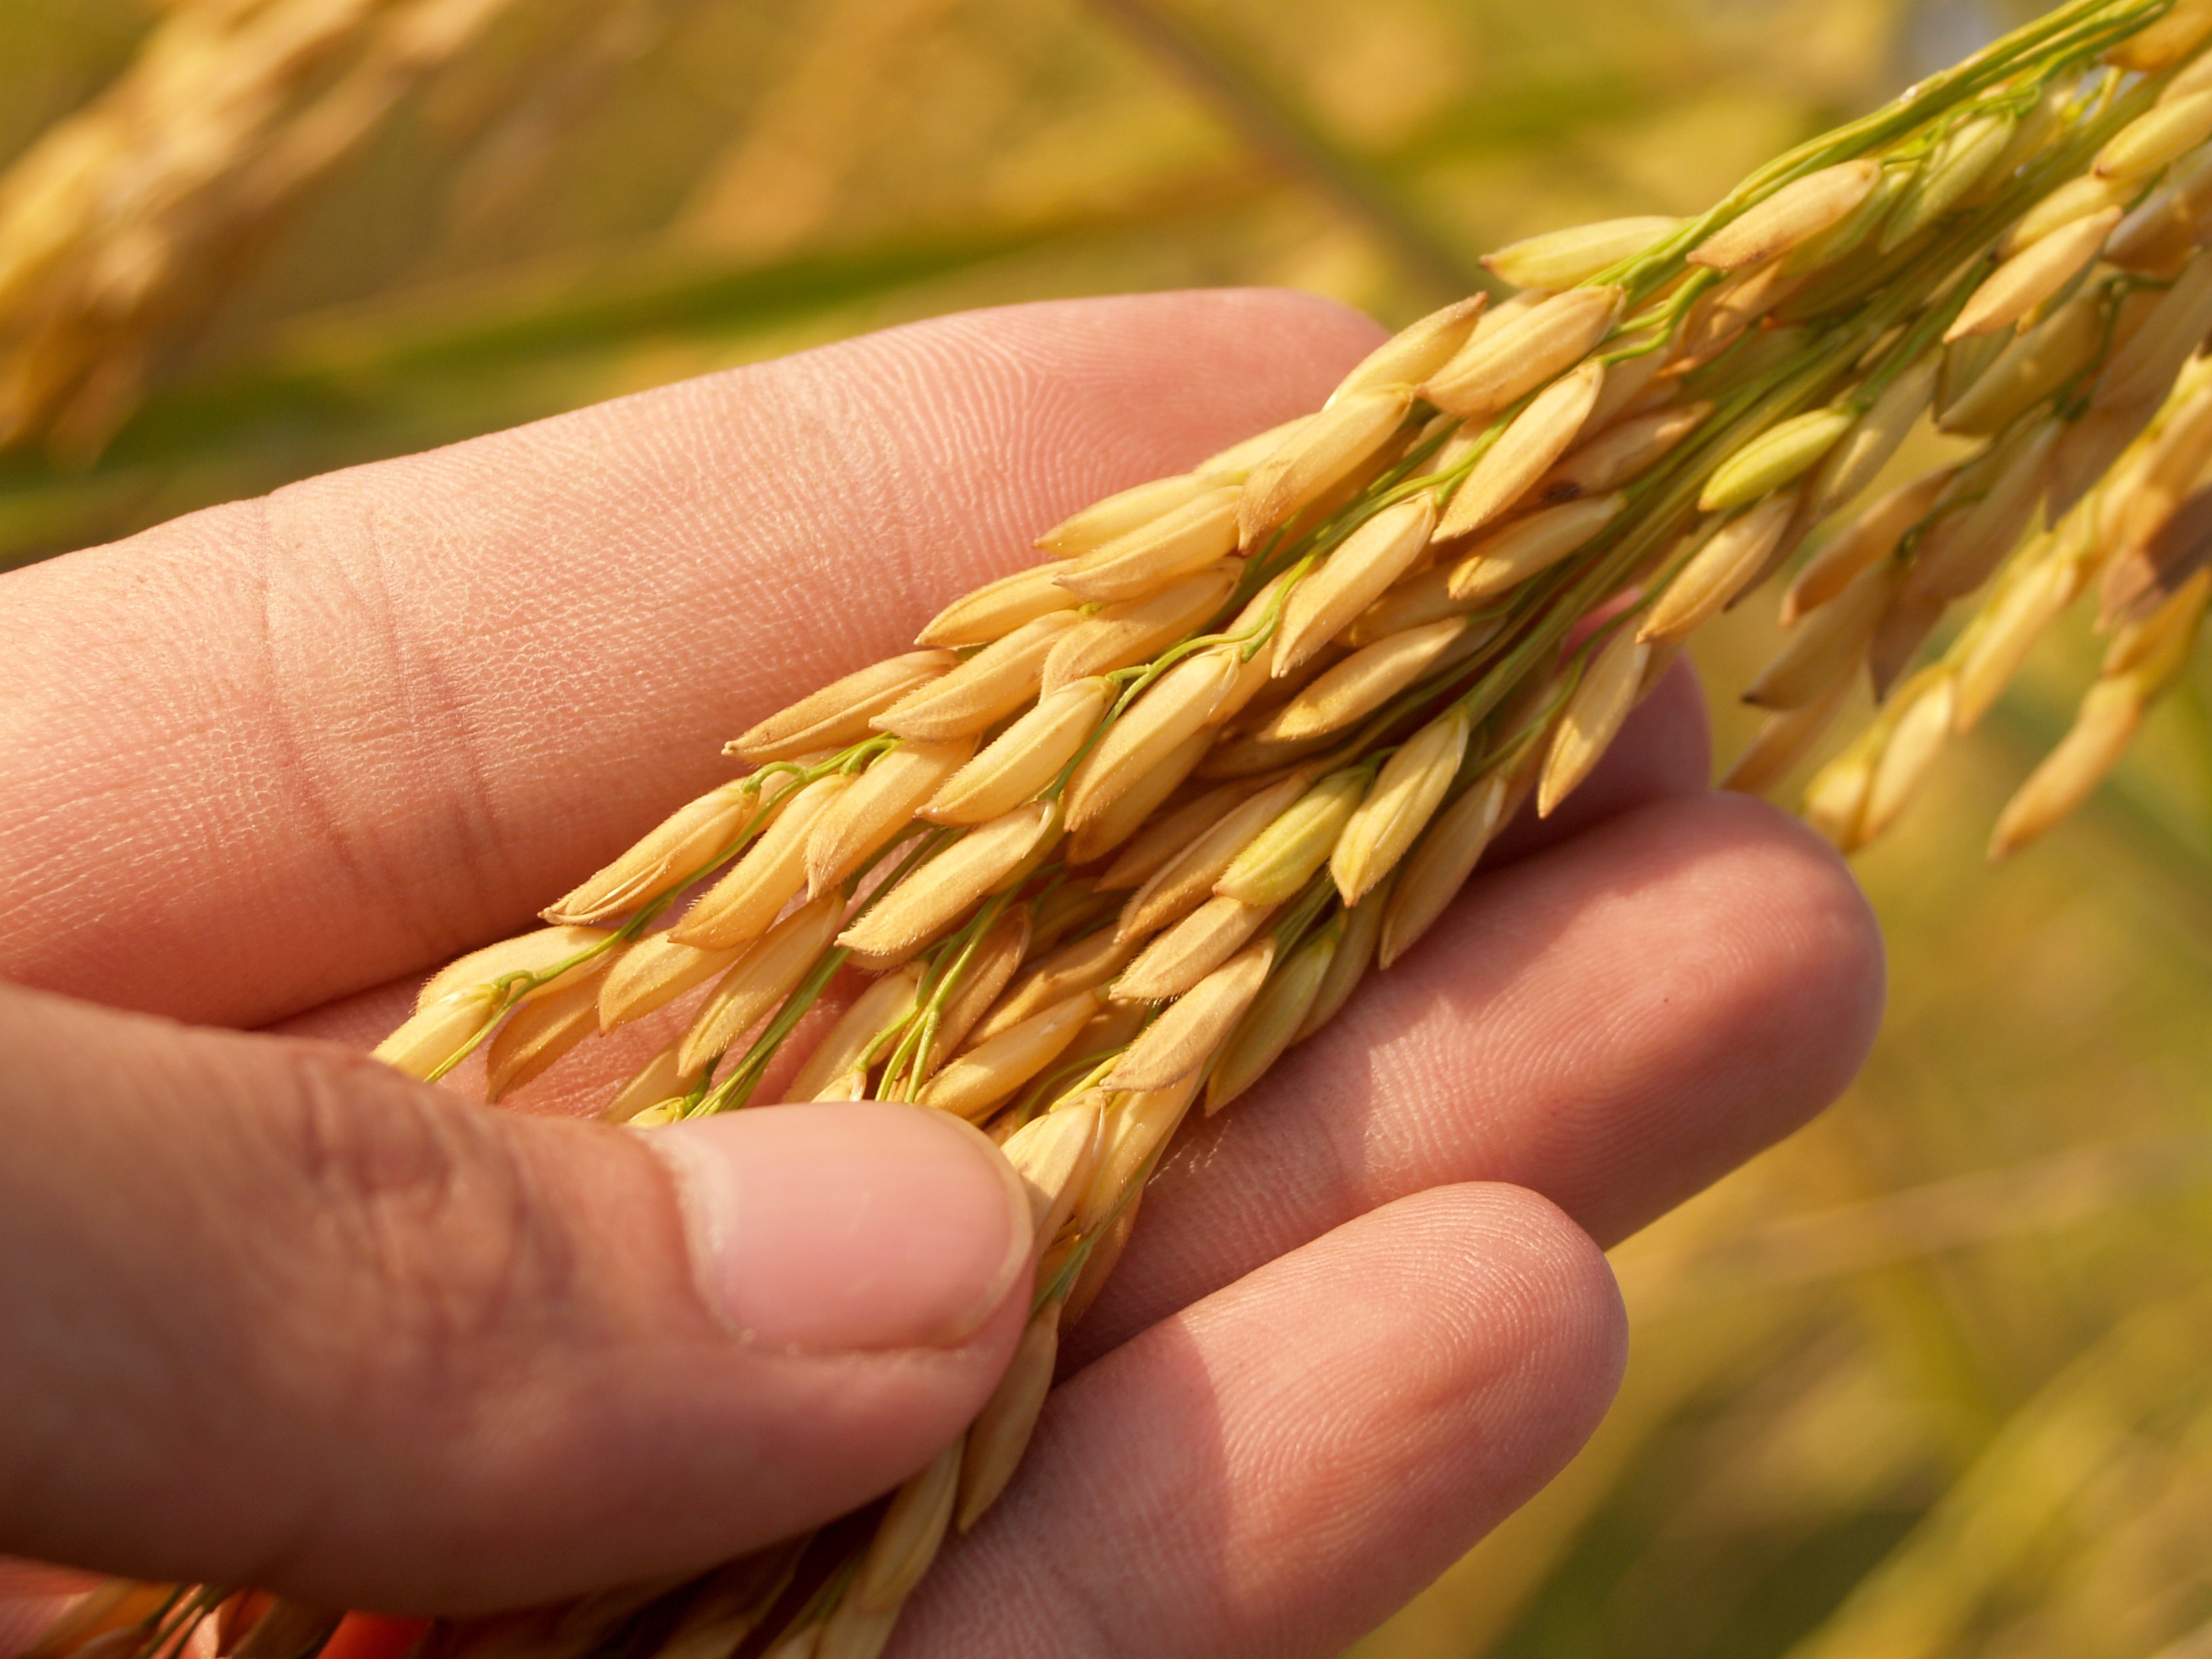
grass, blur, plant, field, wheat, grain, flower, food, produce, crop, macro, yellow, agriculture, healthy, nail, rice, close up, seeds, fingers, flowering plant, commodity, grass family, plant stem, land plant, food grain, einkorn wheat